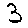
Label: 3